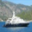
Label: ship